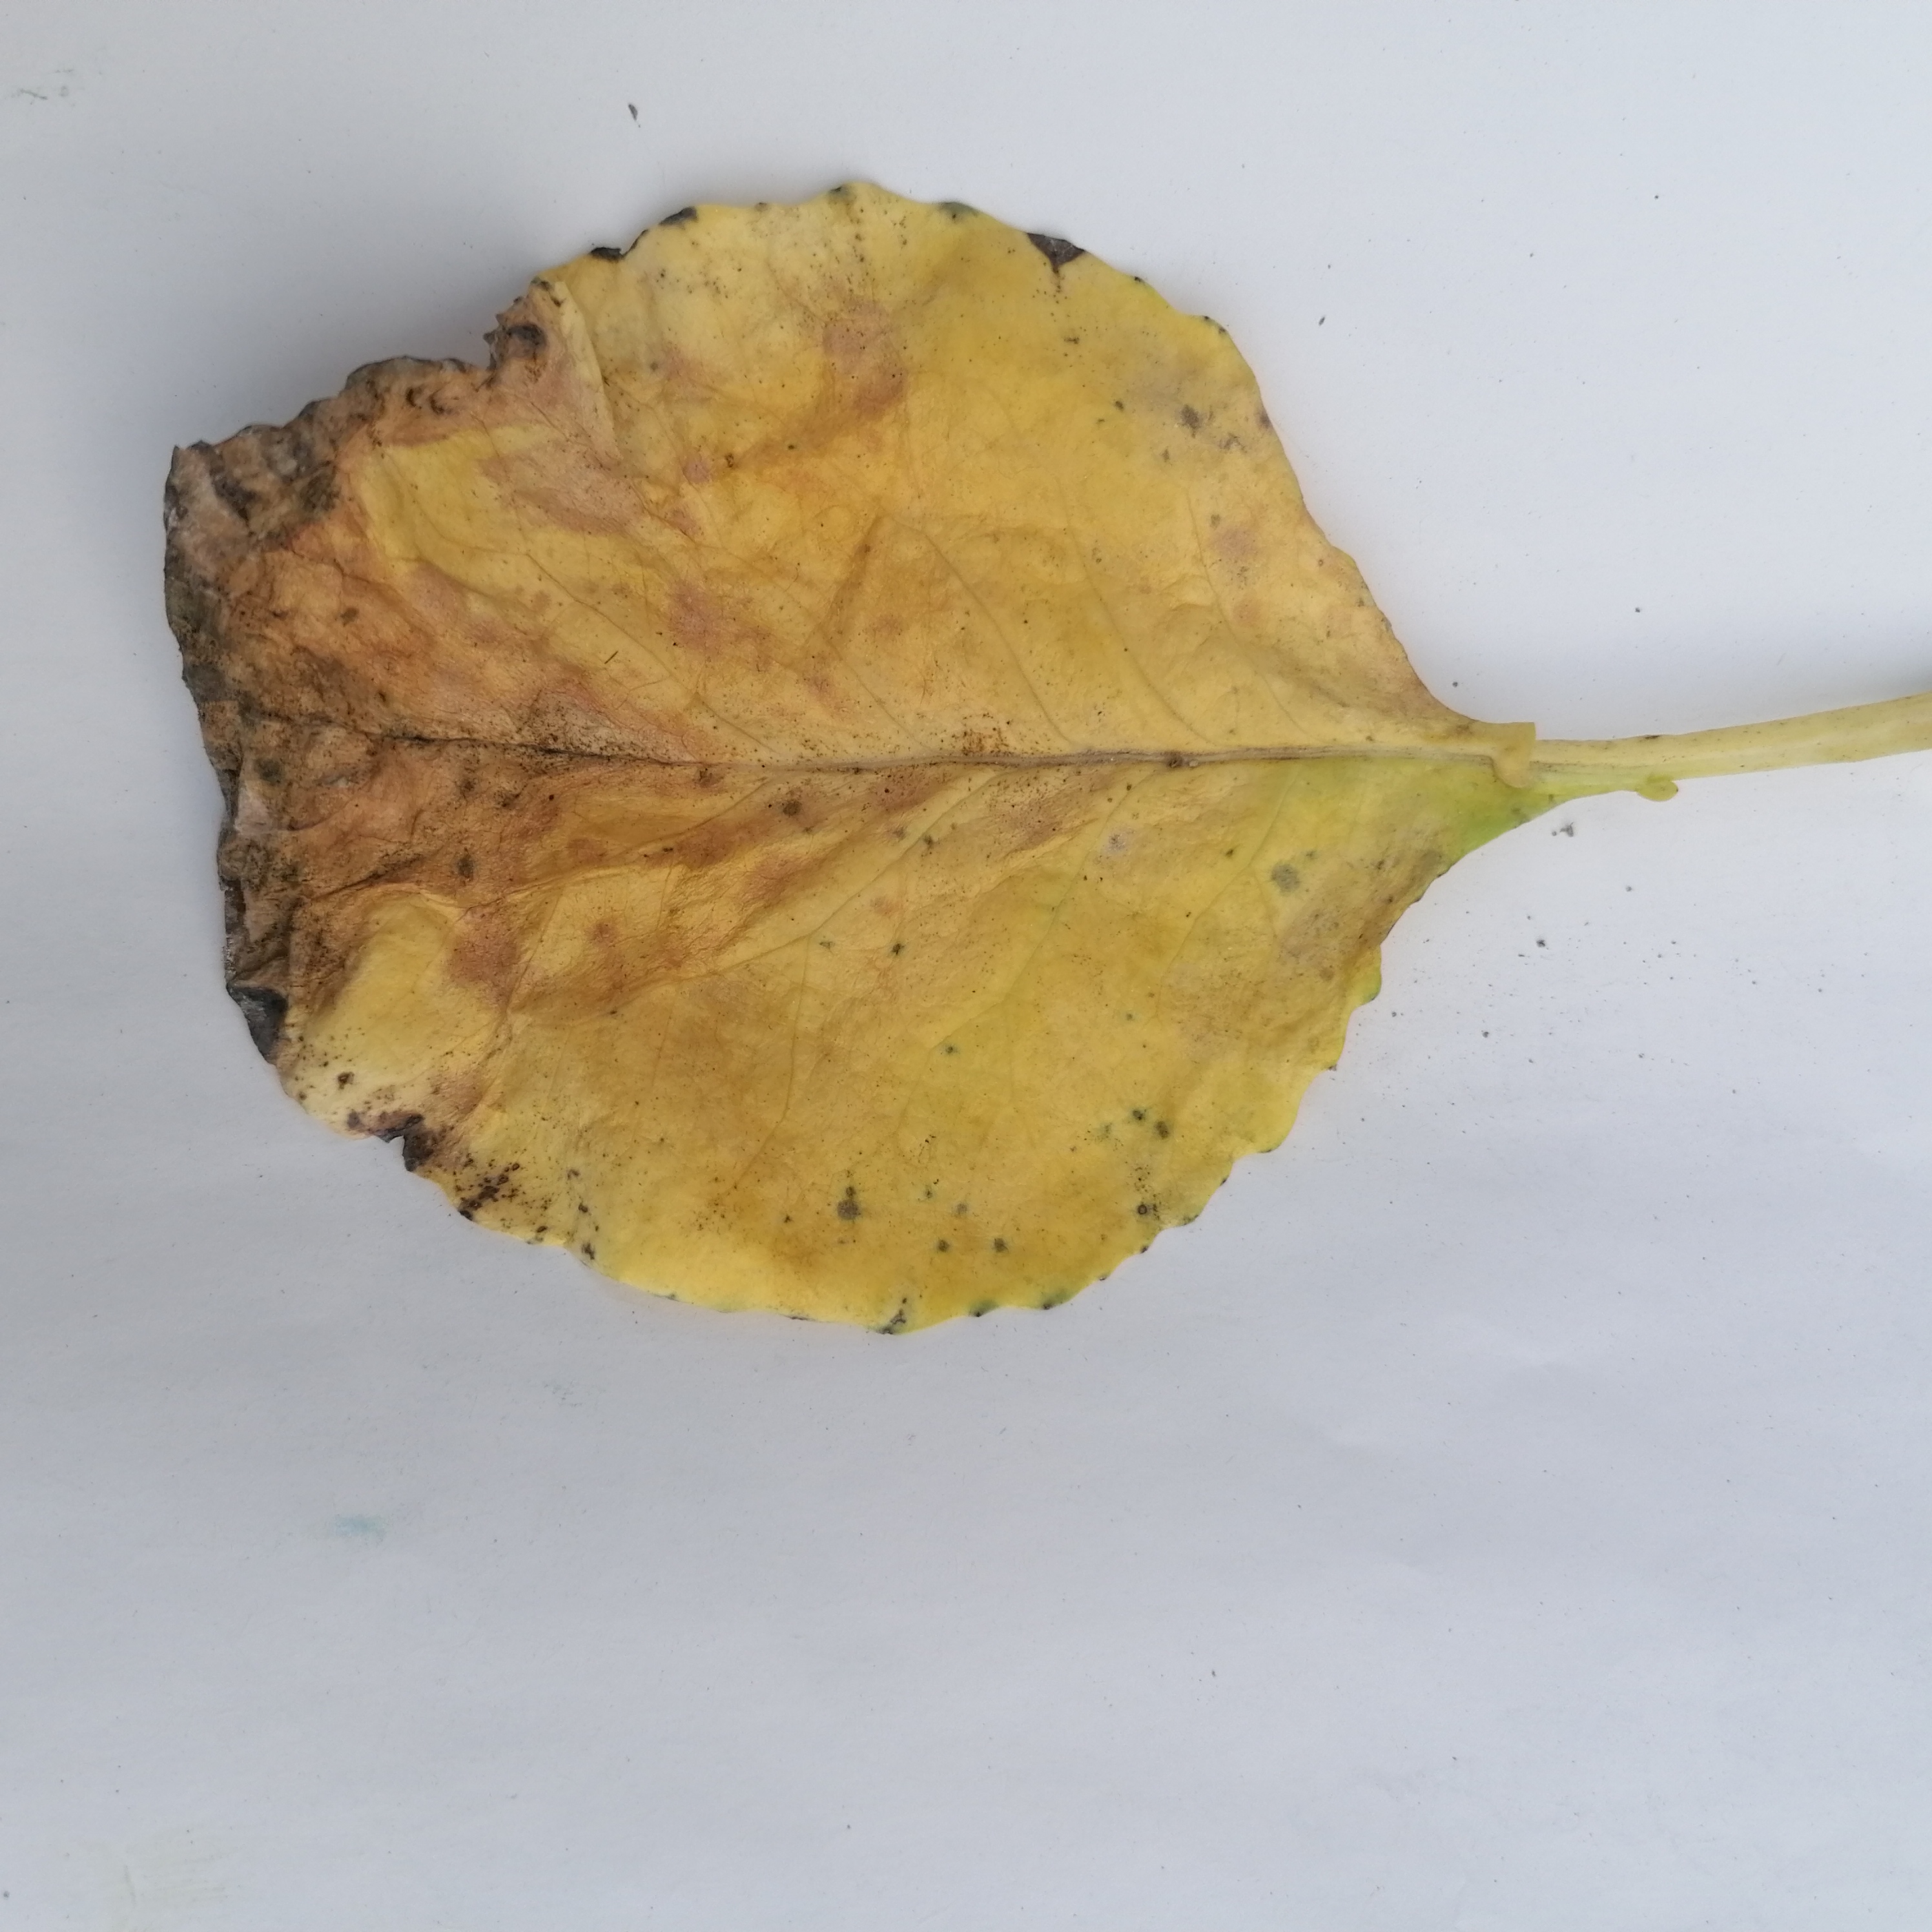
Label: Black Rot